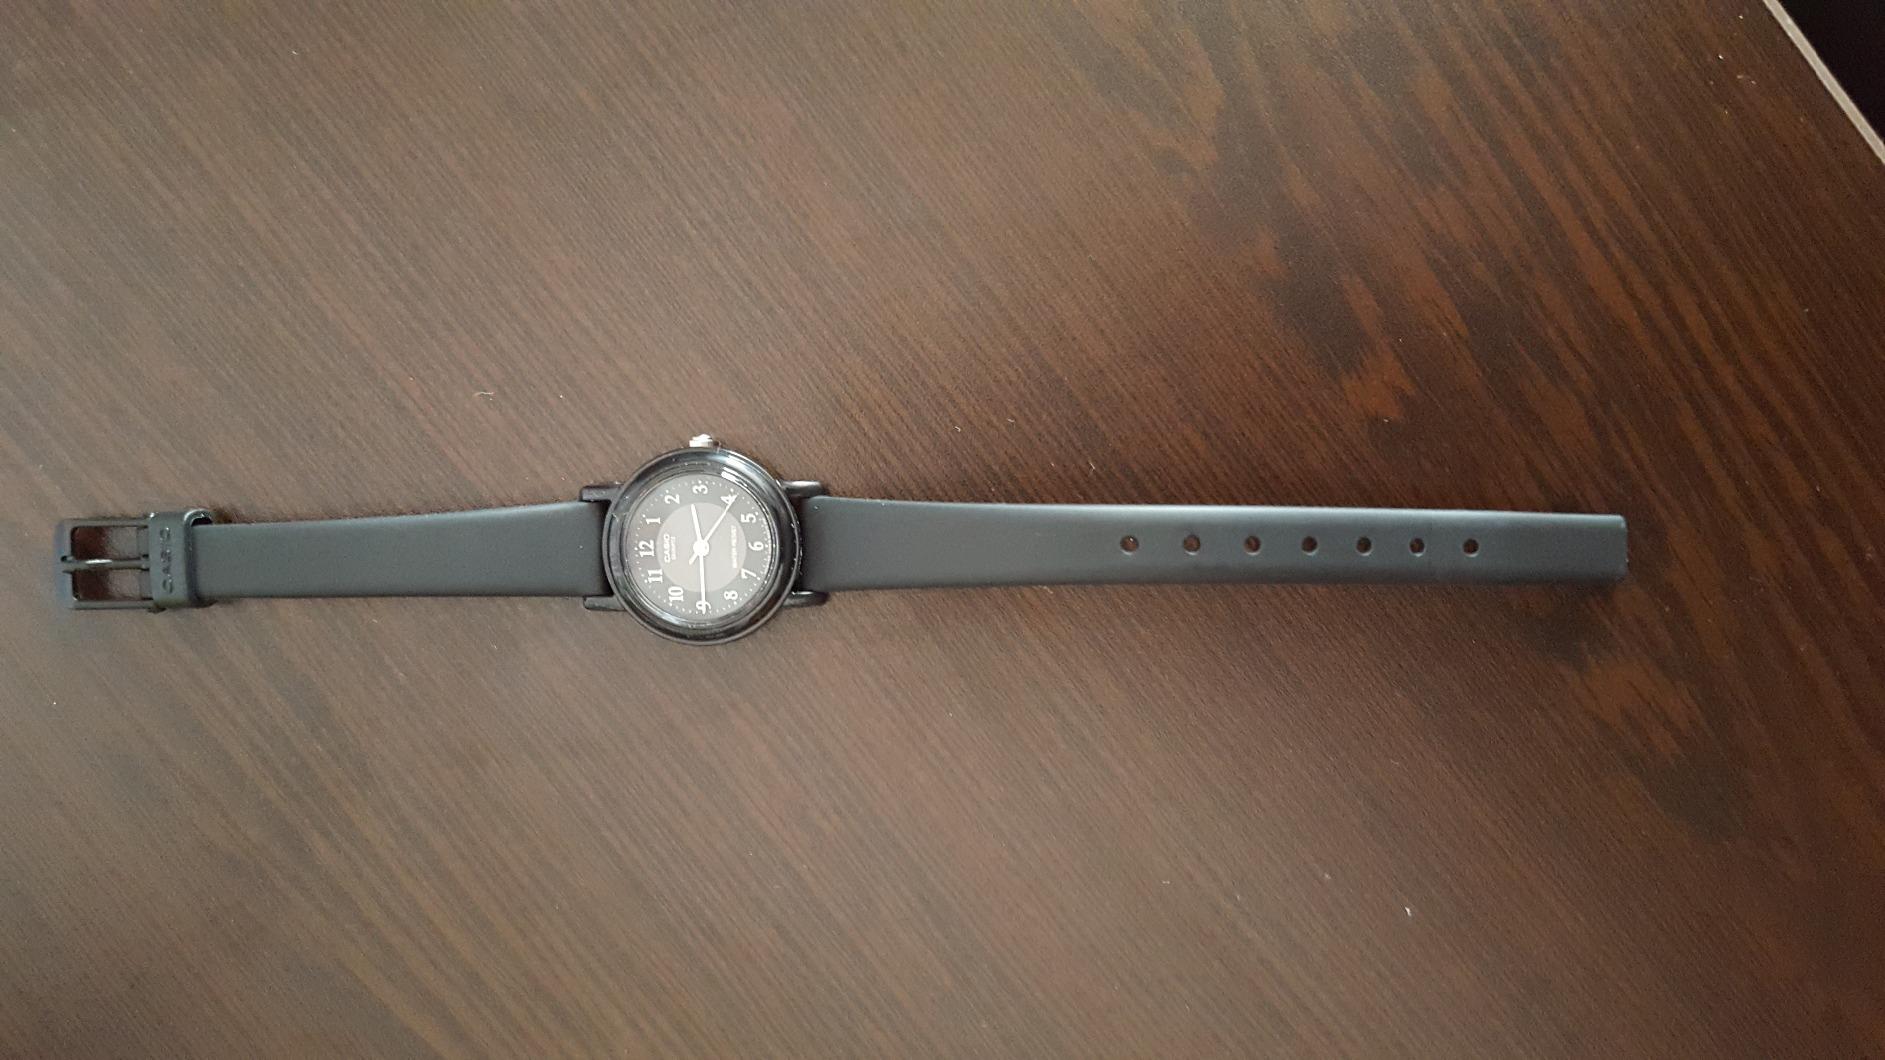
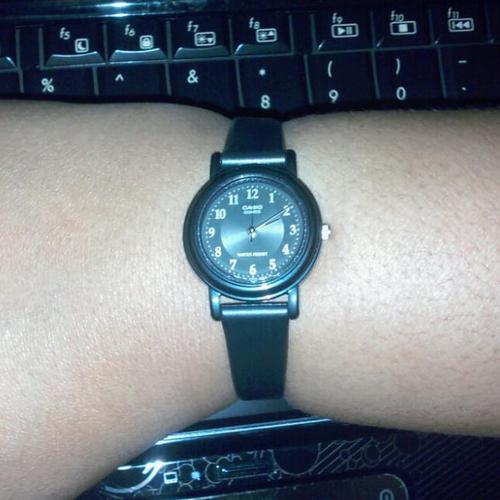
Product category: accessories_watch
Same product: yes